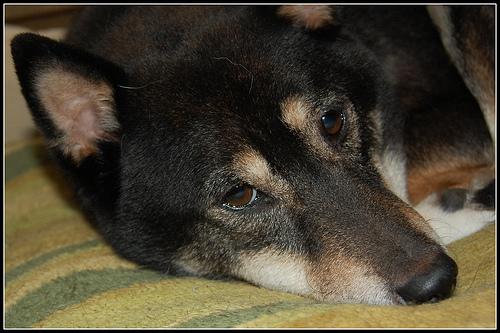
Breed: shiba inu